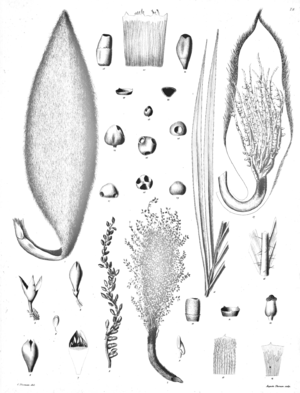
Bactris est un genre de palmiers qui comprend 240 espèces natives d'Amérique centrale, d'Amérique du Sud et des Caraïbes.